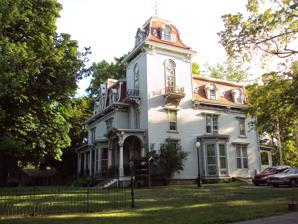
Building: Peter Van Dyke House
Country: United States of America
Year built: 1873
United States historic place Peter Van Dyke House U.S. National Register of Historic Places Location within the state of Michigan Show map of Michigan Location within the United States Show map of the United States Location 1091 Pine St., Lapeer, Michigan Coordinates 43°03′34″N 83°18′44″W / 43.05944°N 83.31222°W / 43.05944; -83.31222 ( Peter Van Dyke House ) Area less than one acre Built 1873 ( 1873 ) Architectural style Second Empire MPS Lapeer MRA NRHP reference No. 85001634 Added to NRHP July 26, 1985 The Peter Van Dyke House is a single-family home, now converted into apartments, located at 1091 Pine Street in Lapeer, Michigan . It was listed on the National Register of Historic Places in 1985. History This house was constructed for Peter Van Dyke in 1873. In 1880, Samuel J. Tomlinson, editor of The Lapeer Clarion , moved from his previous house to this one. Later, Frances and Mary Ellen Hunter purchased this house and in 1924 opened it as a private hospital. It operated as a hospital until 1953. It was later refurbished into apartments. Description The Peter Van Dyke House is an imposing Second Empire structure sheathed in clapboard, with a four-story tower. It is profusely decorated with a porch, small balconies, and differently designed brackets along the eavesline, The mansard roof has arched or steeply gabled projecting dormers. The front entrance is located in the base of the tower, and is covered with a small porch with chamfered columns and decorative cornice. The entryway is through paired doors beneath a curved transom containing etched ruby glass. Paired windows in an arched frame are in the second story above, while the third floor has arched windows and the fourth ocular windows. References